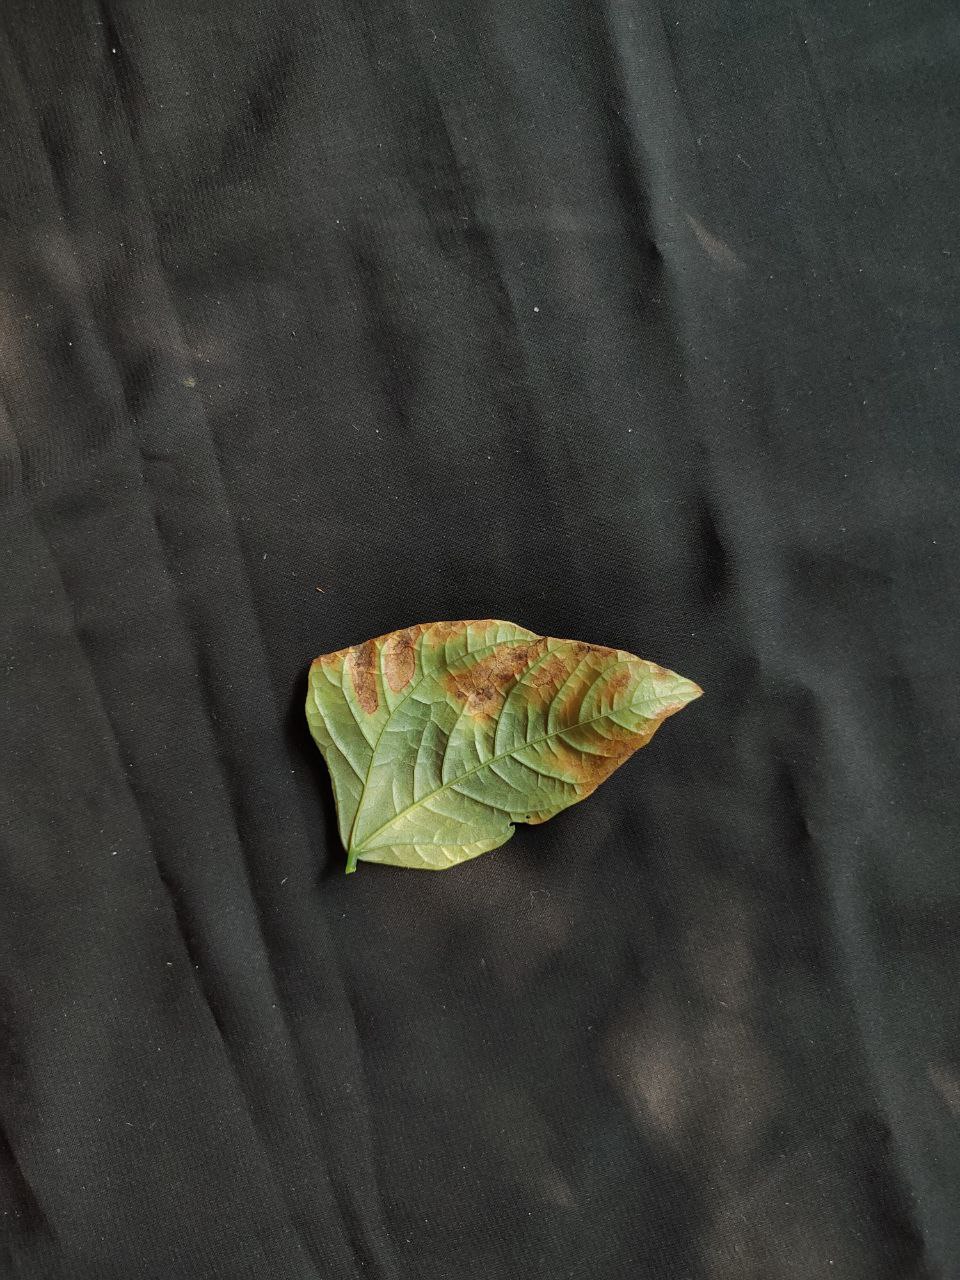
Crop: cowpea
Leaf condition: Bacterial wilt